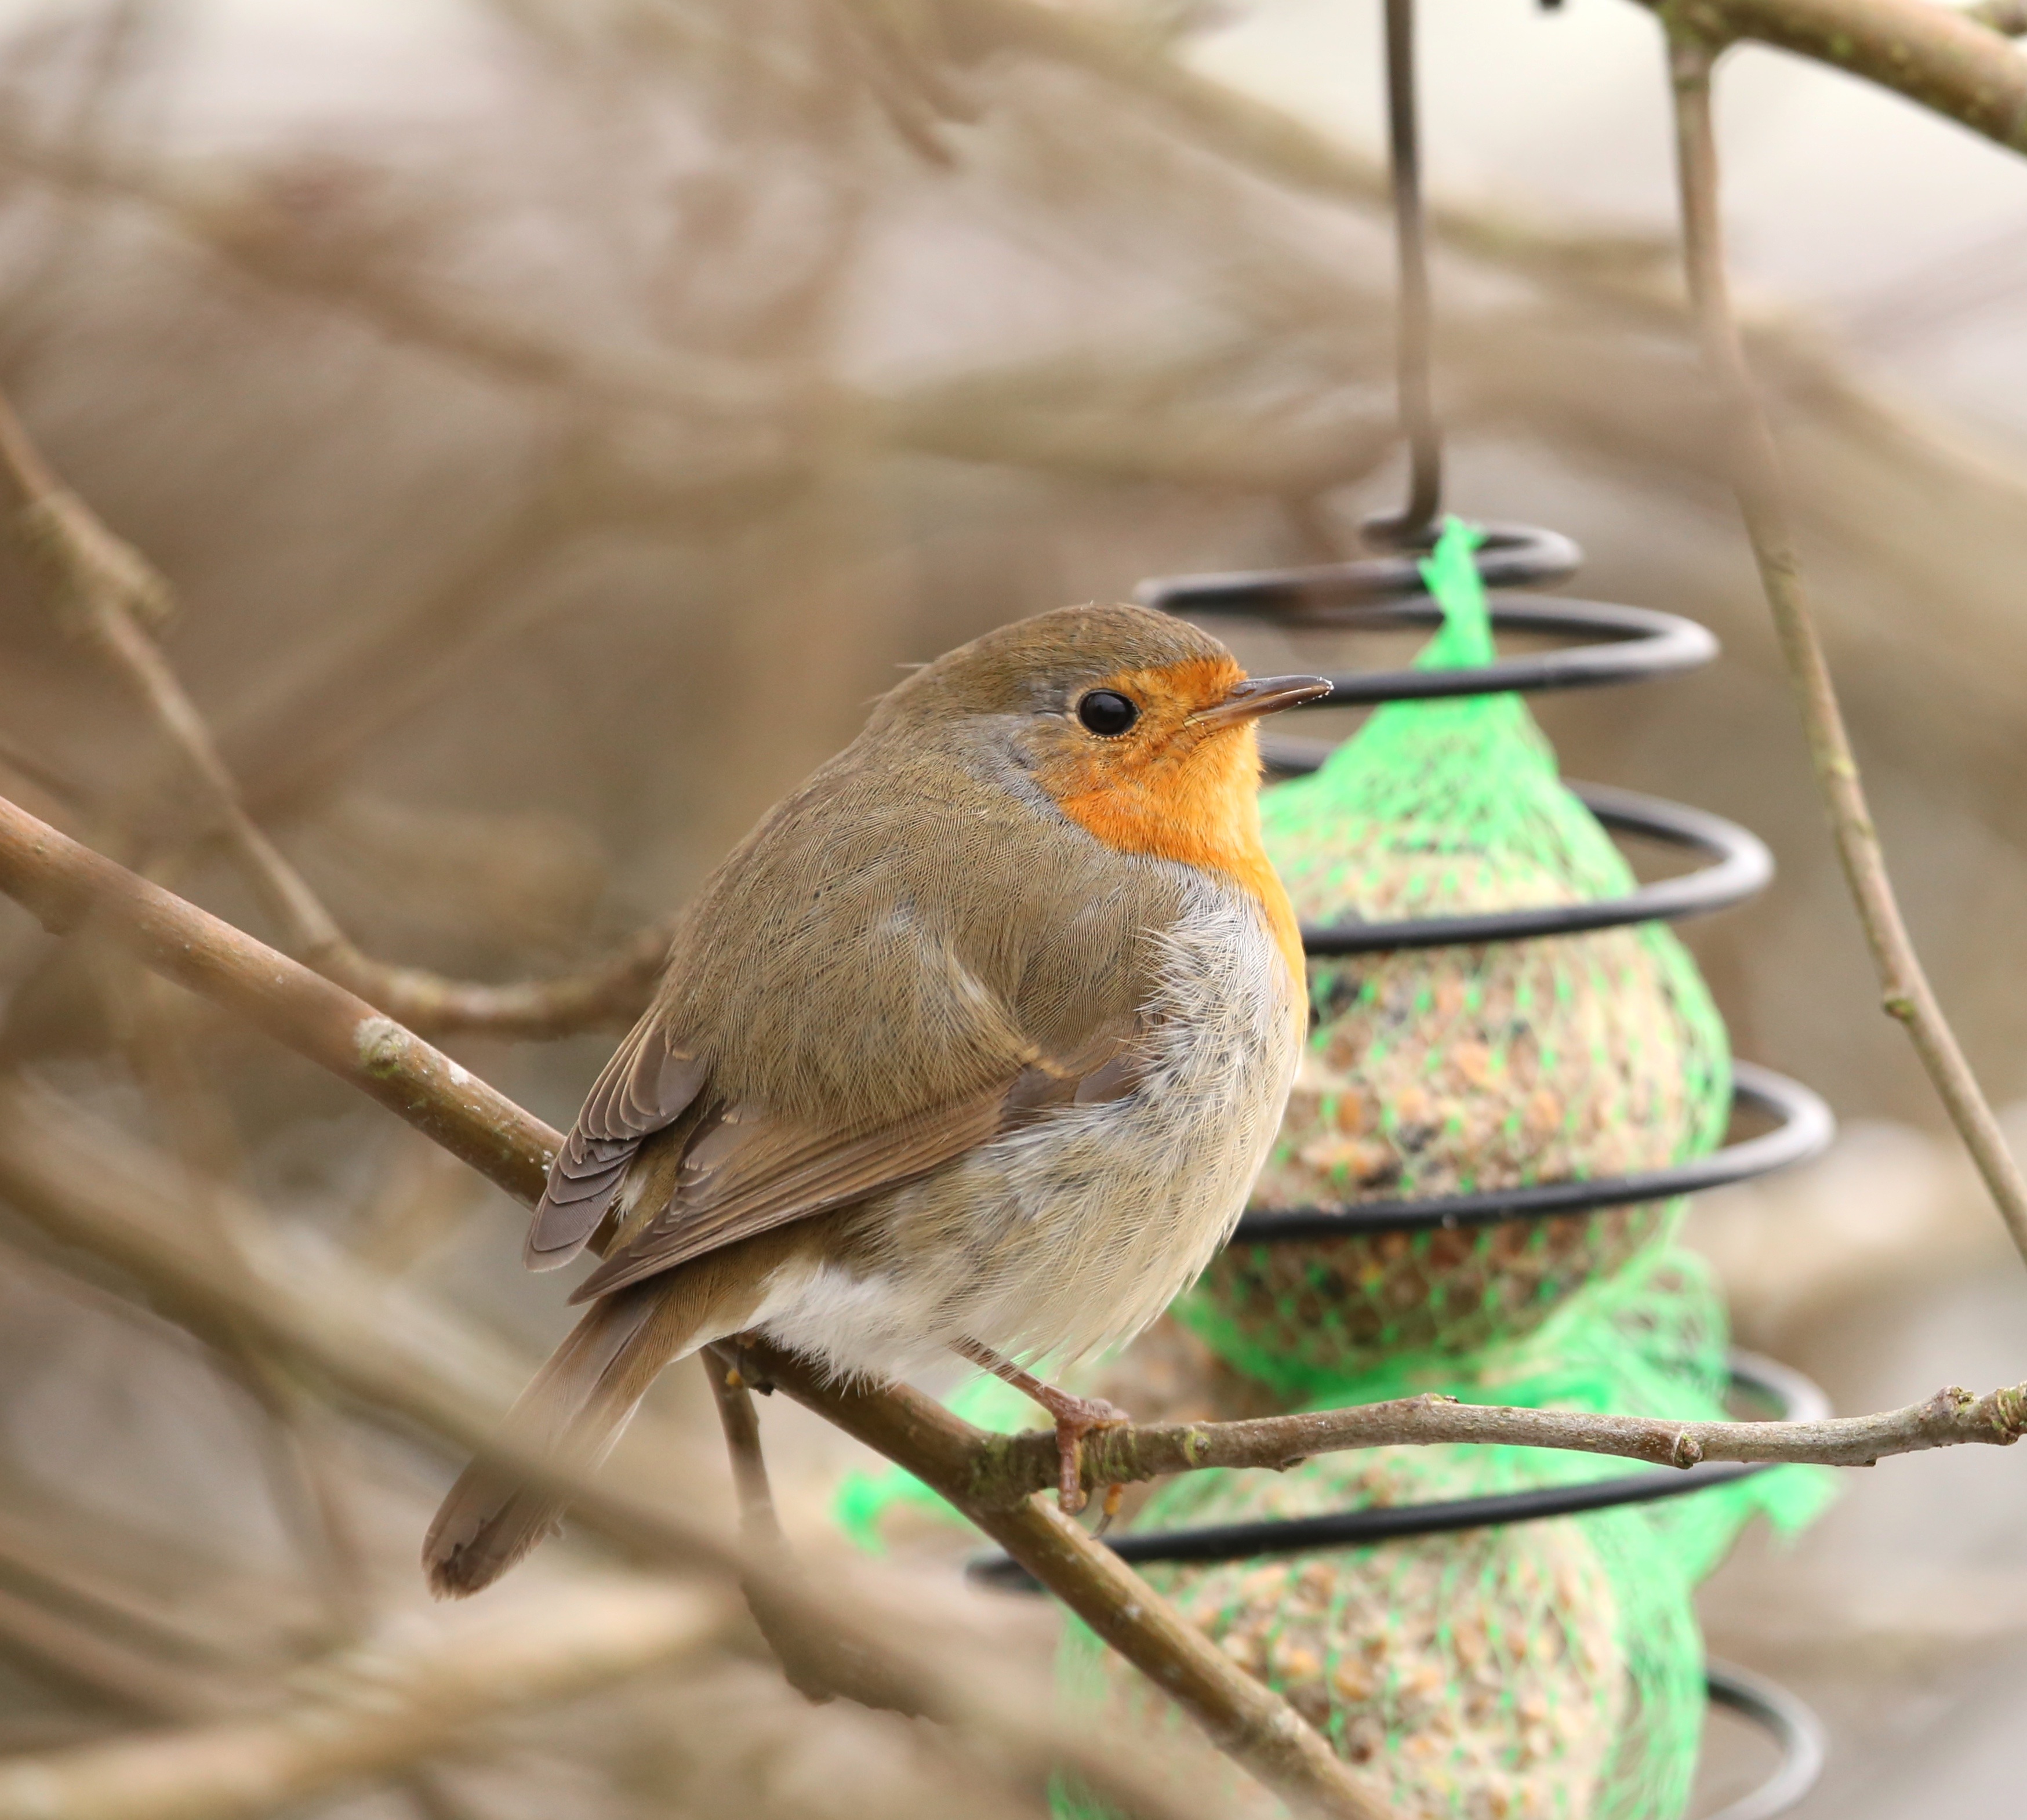
branch, bird, wildlife, beak, robin, fauna, feeding, vertebrate, finch, bluebird, robins, wren, feeding place, erithacus rubecula, old world flycatcher, small birds, perching bird, emberizidae, nightingale, ortolan bunting, european robin